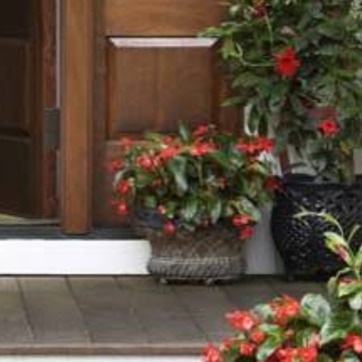
Material: foliage